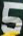
Number: 5